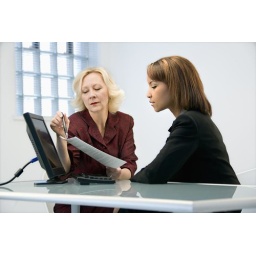
Businesswomen sitting at office desk going over paperwork.